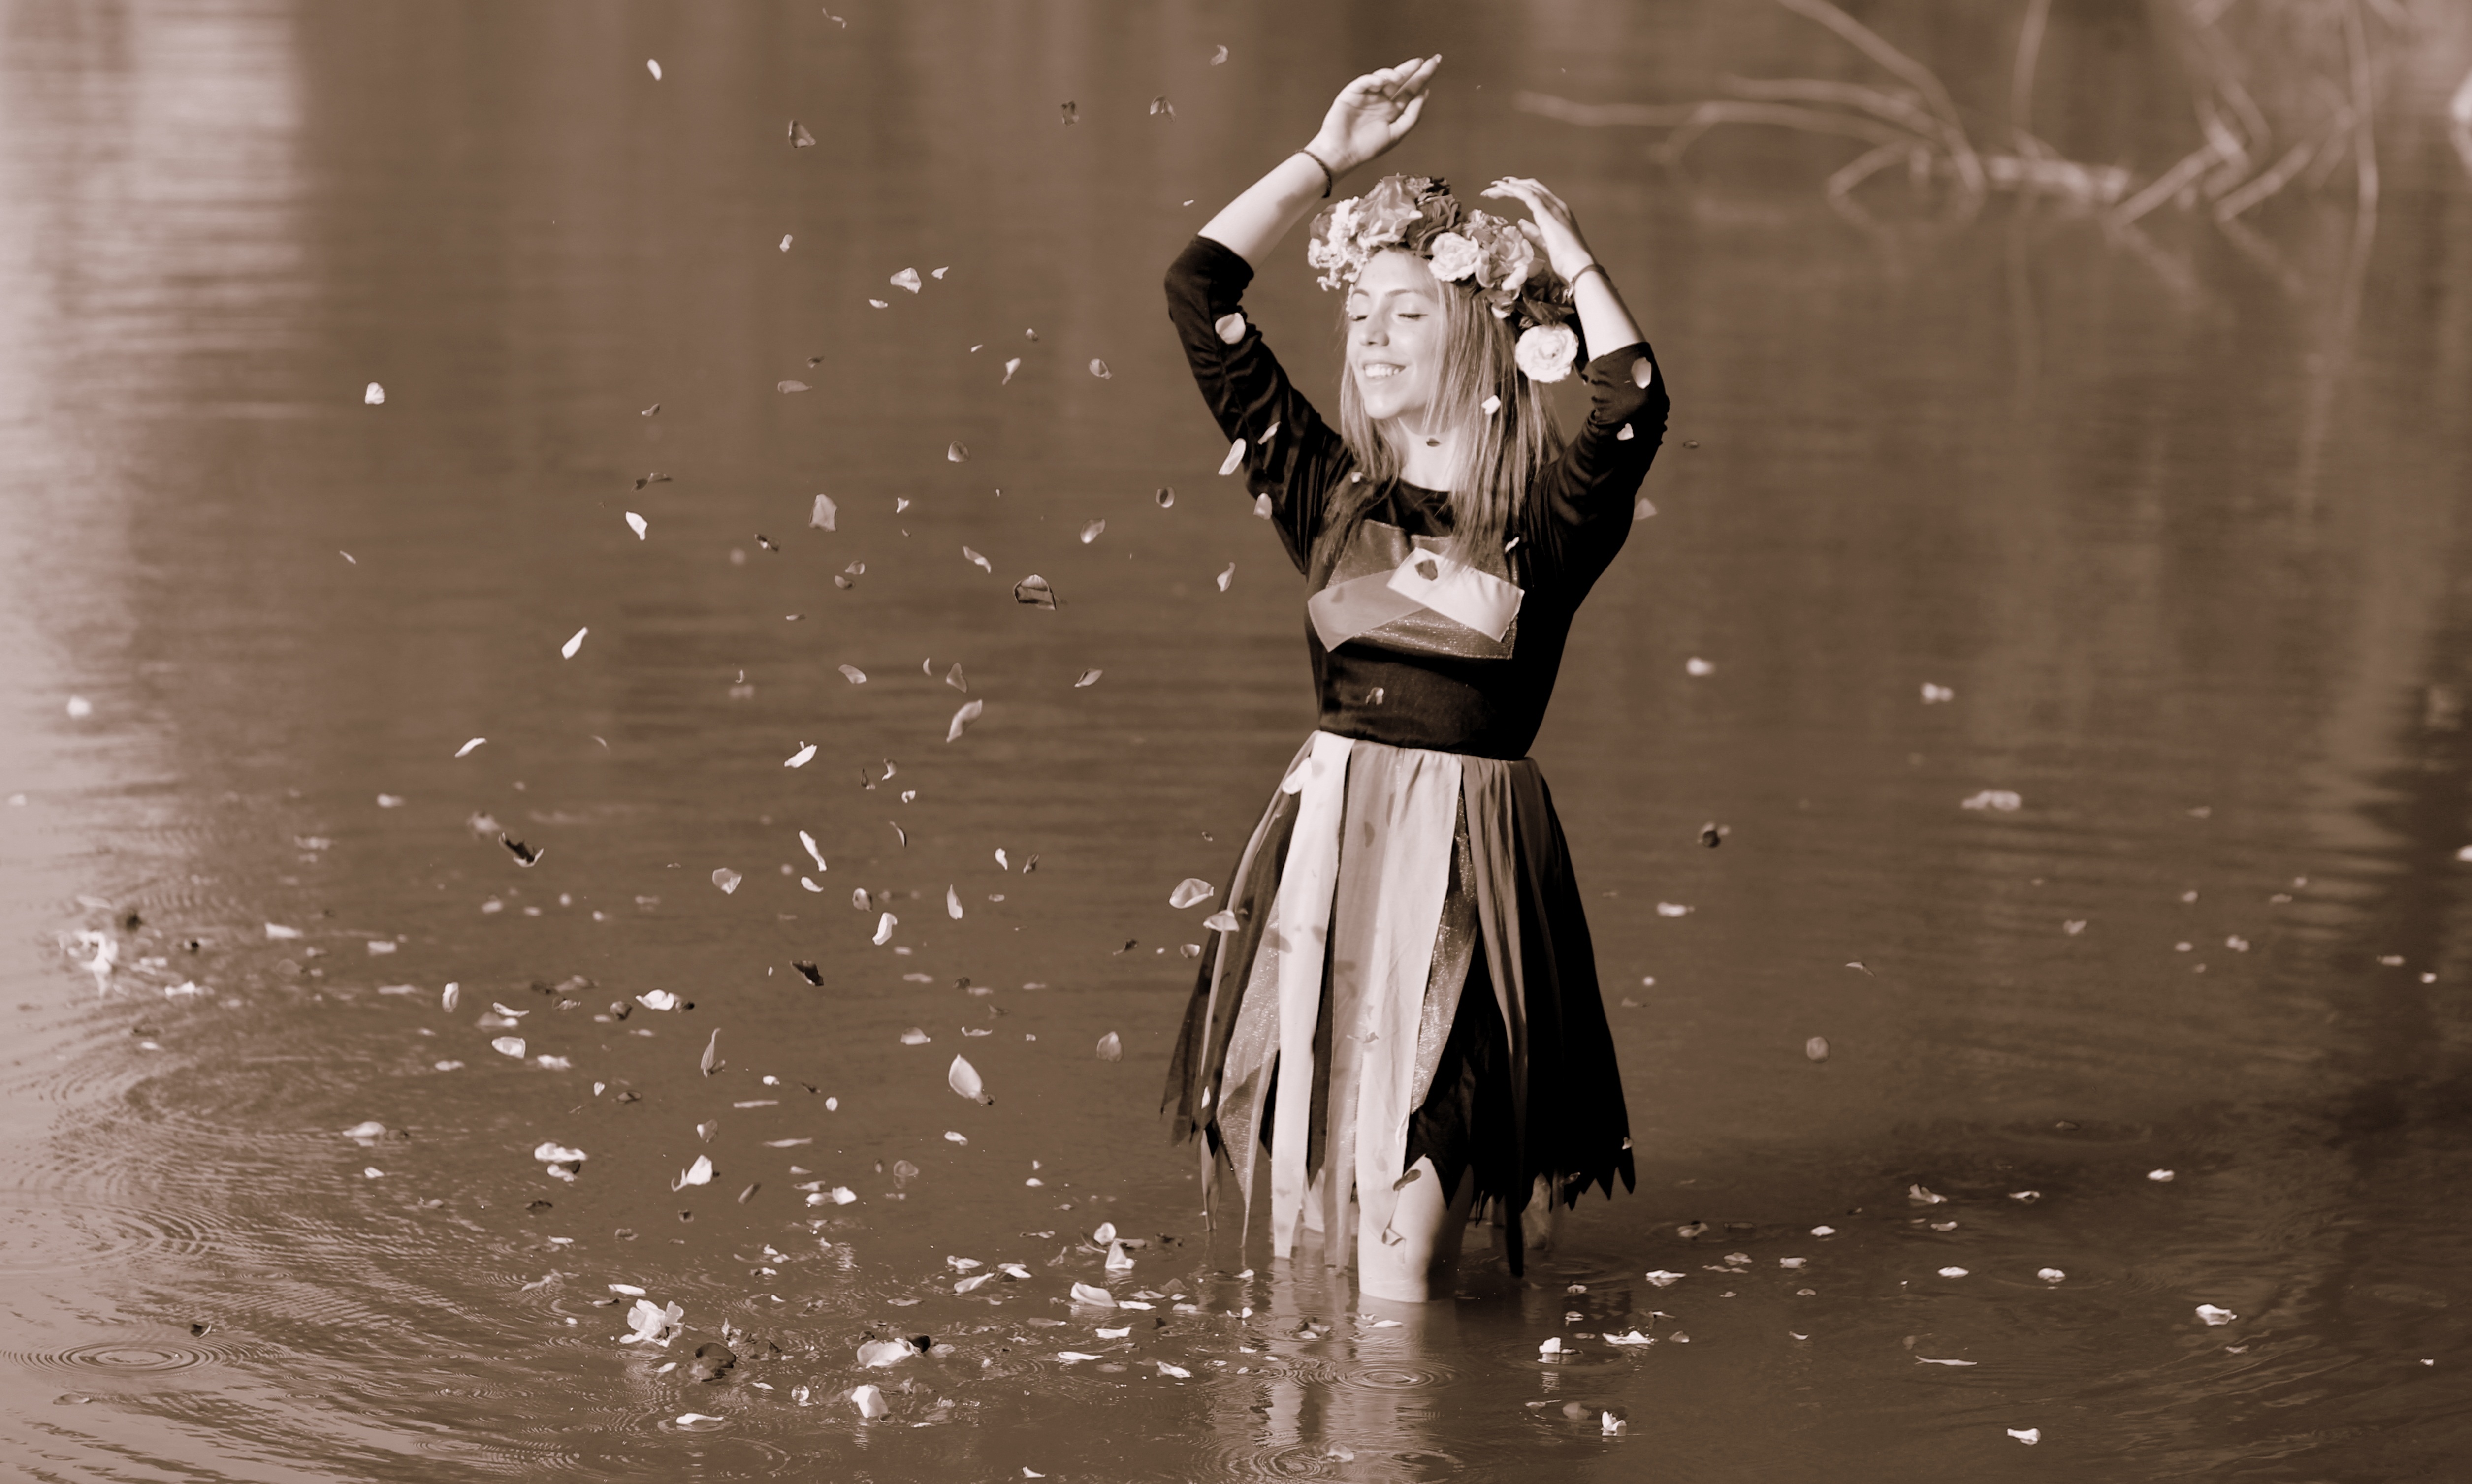
water, nature, girl, photography, spring, monochrome, blonde, wreath, petals, photograph, joy